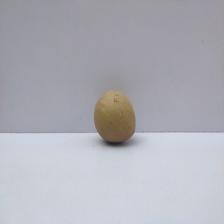
Size: Small